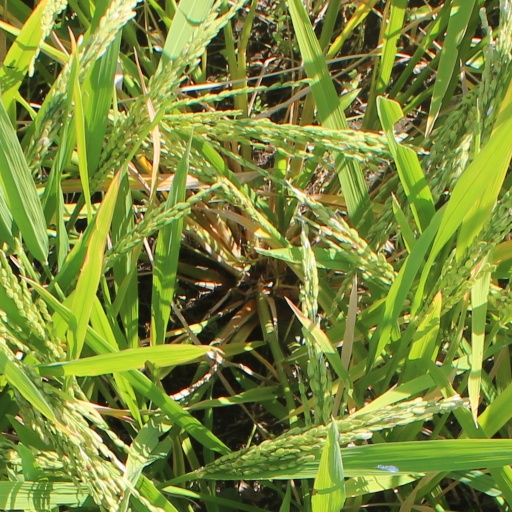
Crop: rice